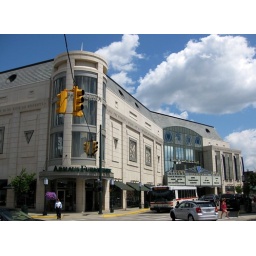
A 12 screen movie theater in downtown Birmingham, Michigan that opened in 2001